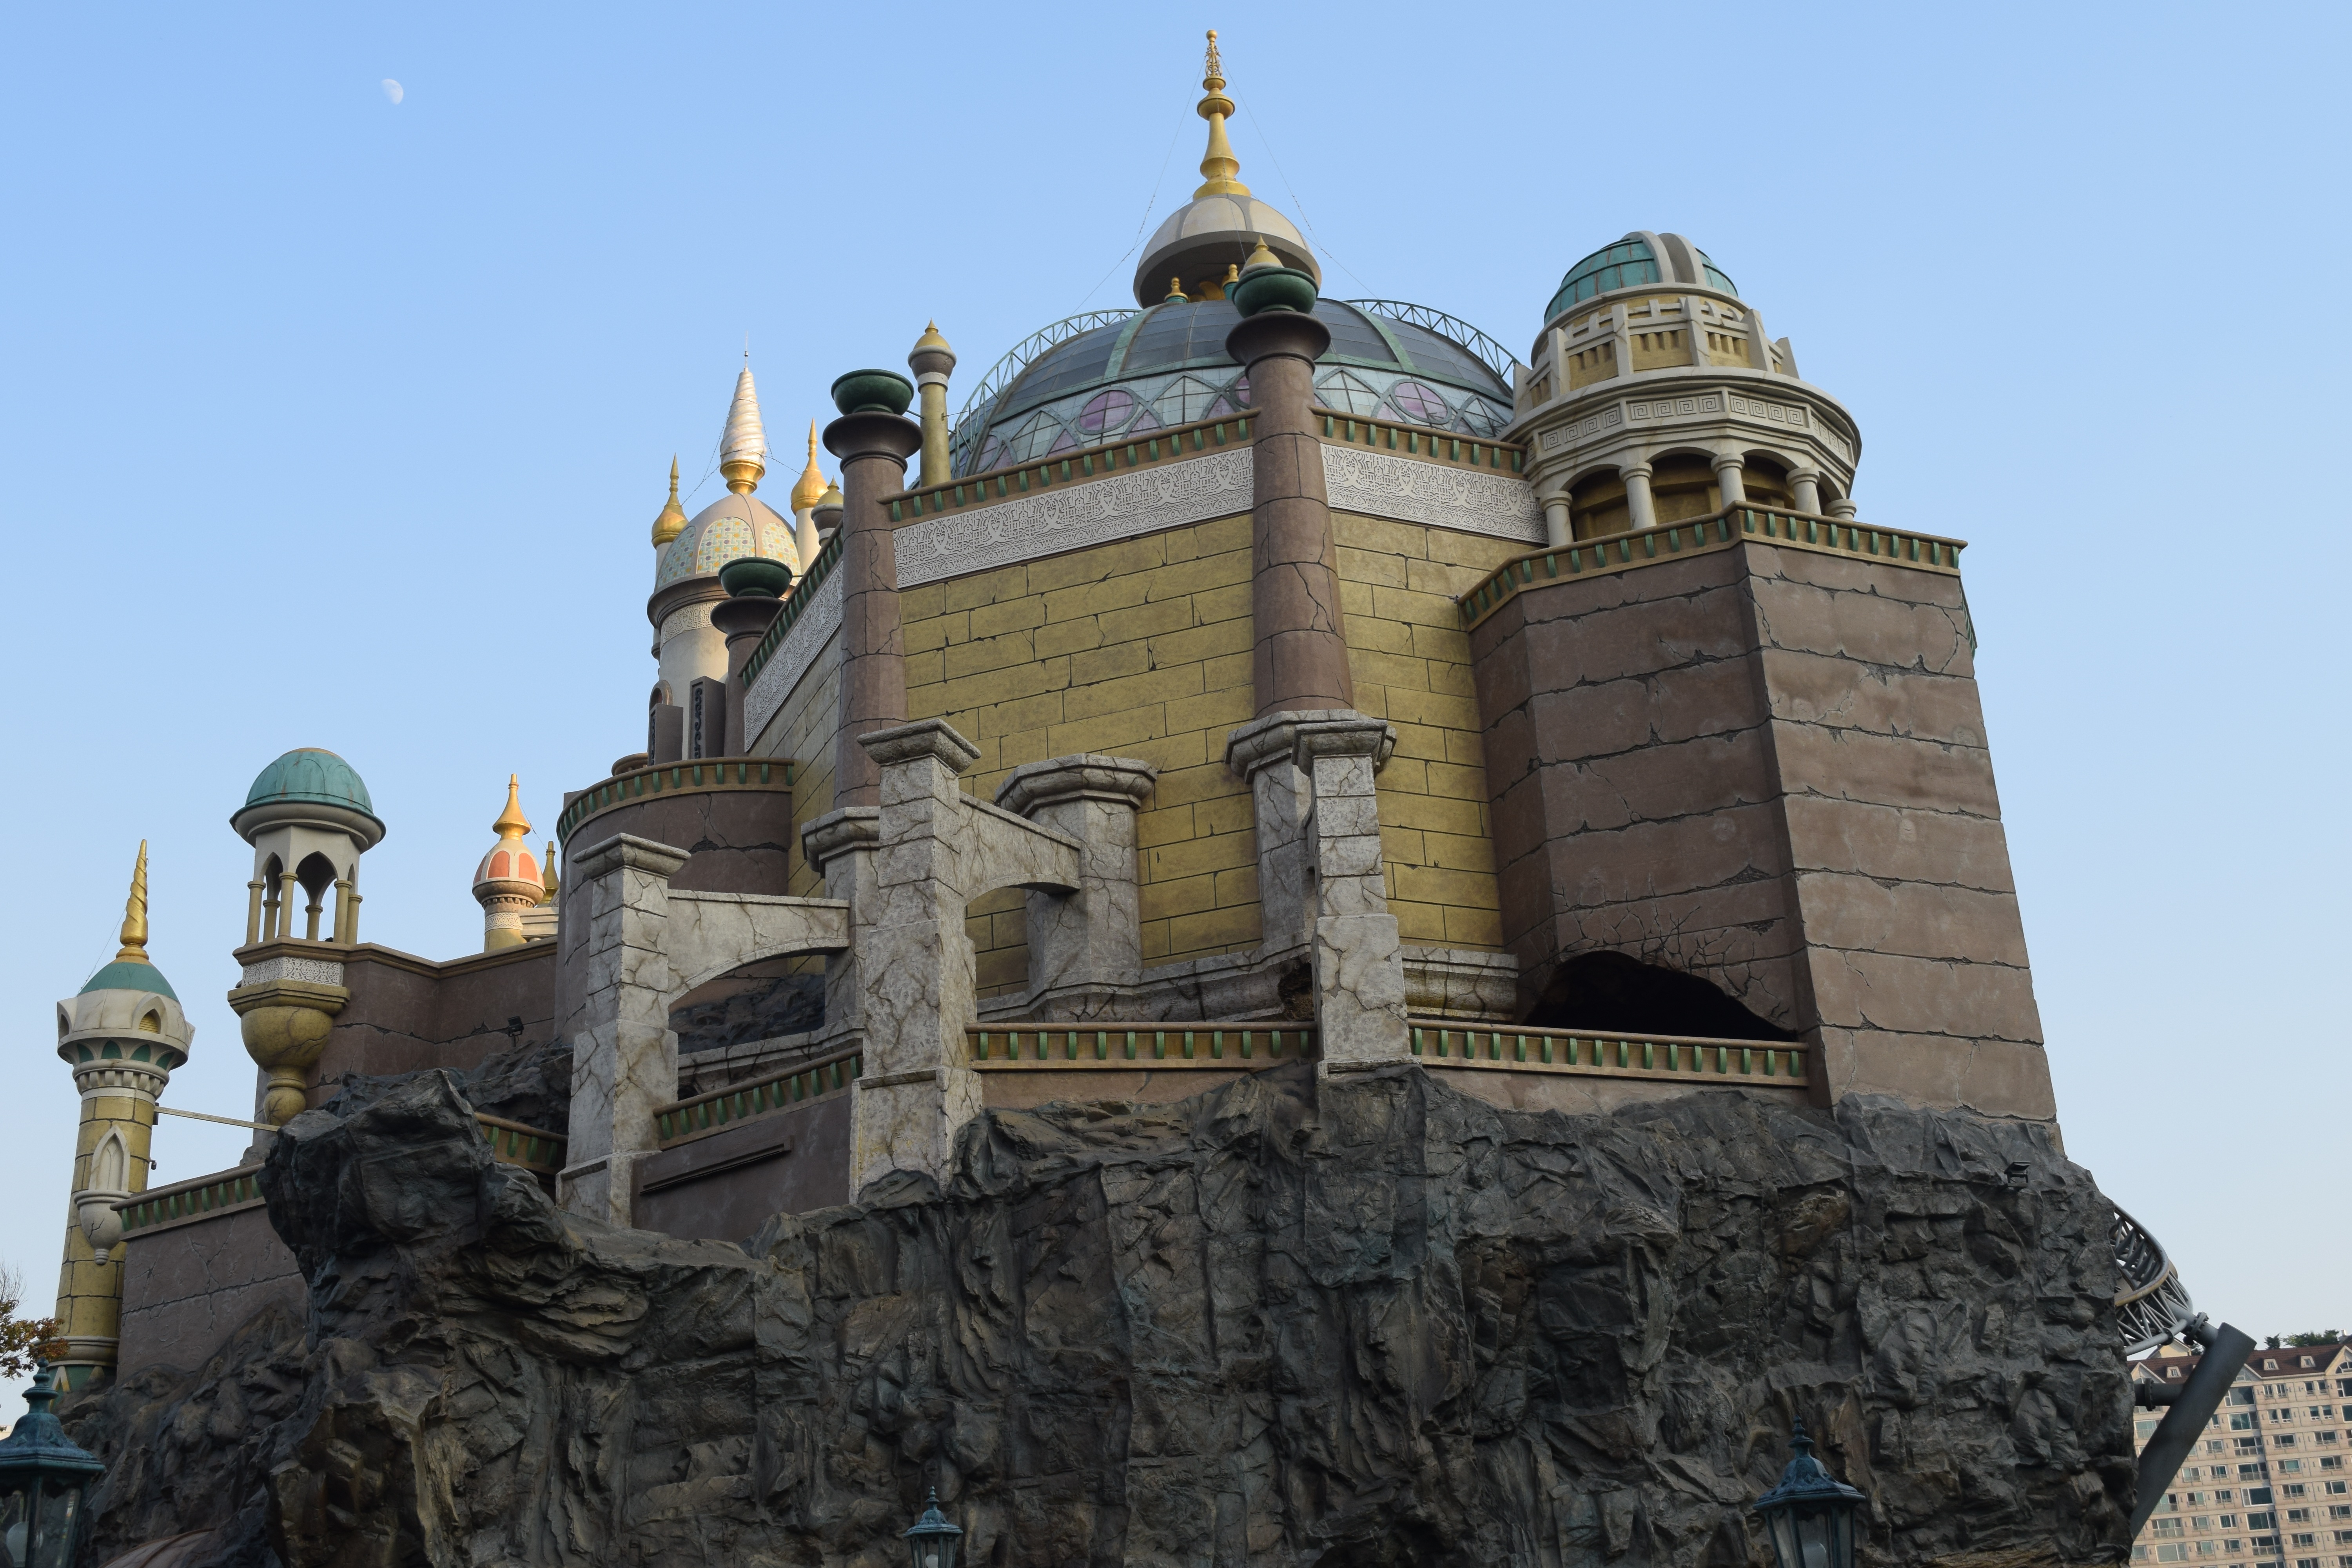
building, tower, castle, landmark, church, cathedral, tourism, place of worship, monastery, basilica, dome, republic of korea, unesco world heritage site, historic site, ancient history, high buildings, byzantine architecture, the middle ages form